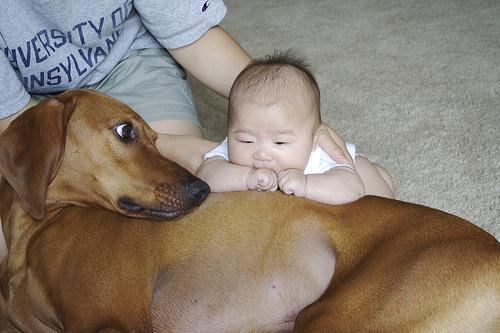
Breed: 207-n000045-redbone